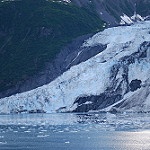
Label: glacier